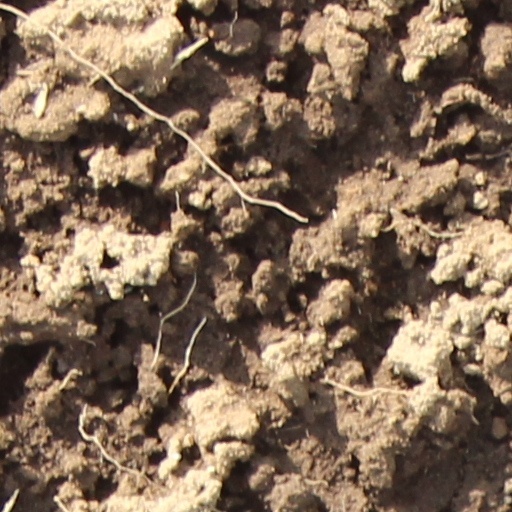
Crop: wheat